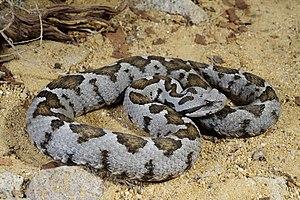
Montivipera xanthina, la Vipère ottomane, est une espèce de serpents de la famille des Viperidae.
Montivipera est un genre de serpents de la famille des Viperidae.
Les Viperinae ou vipères sont une sous-famille de serpents de la famille des Viperidae. Elle a été créée par Nicolaus Michael Oppel en 1811.